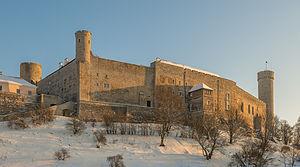
Le château de Toompea, siège du Riigikogu, à Tallinn (Estonie). Português: Castelo de Toompea, sede do Parlamento da Estônia. Bosanski: Dvorac Toompea je sjedište estonskog parlamenta. Čeština: Zámek Toompea, Tallinn, sídlo estonského parlamentu Riigikogu. Español: Castillo de Toompea que alberga el Parlamento de Estonia. Magyar: A Castrum Danorum Tallinnban. A várkastély napjainkban az észt parlamentnek (Riigikogu) ad helyet Italiano: Il Castello di Toompea sede del parlamento estone. 한국어: 에스토니아 의회를 수용하는 톰페아 성.
L'Estonie, en forme longue la République d'Estonie, est un pays d'Europe du Nord. Le pays partage ses frontières avec la Russie sur son flanc est et avec la Lettonie au sud. La mer Baltique s'ouvre à l'ouest, tandis que le golfe de Finlande, où se trouve la capitale Tallinn, constitue une délimitation naturelle au nord avec la Finlande. L'Estonie est traditionnellement regroupée avec ses voisins méridionaux, la Lettonie et la Lituanie, dans un ensemble géopolitique nommé pays baltes. Néanmoins, depuis l'indépendance de l'Union soviétique en 1991, le pays cherche à être reconnu comme un pays nordique proche de la Finlande, avec lequel sa population partage une grande partie de ses racines et de sa culture.
Le château de Toompea ou le château danois est un édifice historique situé sur la colline de calcaire de Toompea, dans la partie centrale de Tallinn, capitale de l'Estonie.